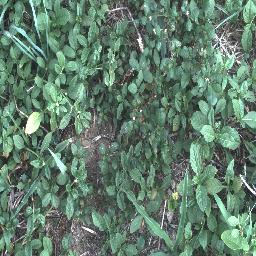
Label: negative